PNR South Long Haul

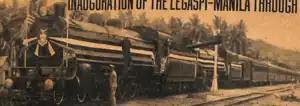
The Manila Railroad celebrated the first Manila–Legazpi "Bicol Express" on May 8, 1938.

The South Main Line was first proposed in 1875 as part of the plan for the Luzon railway network. The line was first opened as the Main Line South in 1916 and its first named service was the "Lucena Express" to Lucena, Quezon. The "Bicol Express" opened three years later in 1919. Several more segments were constructed into Quezon province and the Bicol Region, including a new line called the Legazpi Division. The two sections were then connected by a train ferry until the completion of the line in 1938. On May 8, 1938, the two sections were officially linked with President Manuel L. Quezon hammering the golden spike at Del Gallego, Camarines Sur.